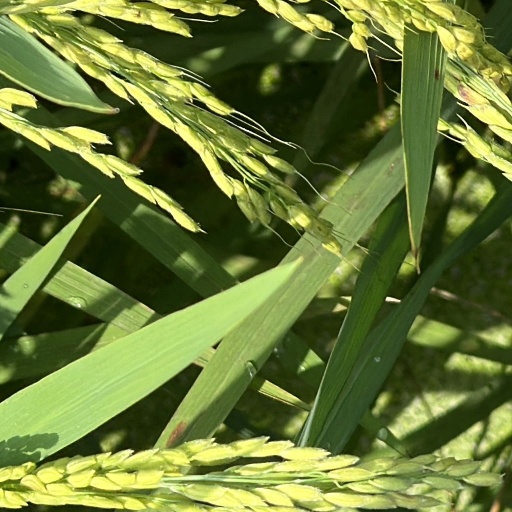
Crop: rice